Insulin analogue

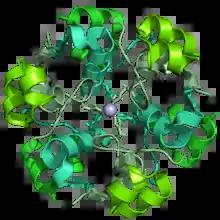
Diagram of an insulin glulisine dodecamer. The histidine residues coordinating the central zinc atom are shown as sticks, and the zinc atom itself as a pale blue sphere.

Short-acting insulin analogues are modified forms of recombinant human insulin designed to enhance subcutaneous absorption and accelerate glycemic control. In standard insulin formulations, regular insulin monomers naturally aggregate into hexamers, a configuration that delays absorption and prolongs the onset of action. Before entering the bloodstream, these hexamers must dissociate into dimers and then monomers, which slows their availability for glucose regulation. To address this limitation, insulin analogues have been engineered to maintain a monomeric or dimeric configuration, allowing for faster absorption and reducing the time to onset to approximately 5 to 15 minutes. Insulin lispro, insulin aspart, and insulin glulisine are the most widely used short-acting insulin analogues. These formulations are structurally identical to human insulin, except for amino acid substitutions at one or two positions, which modify their stability and absorption characteristics.